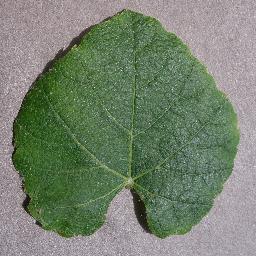
Label: Grape___healthy